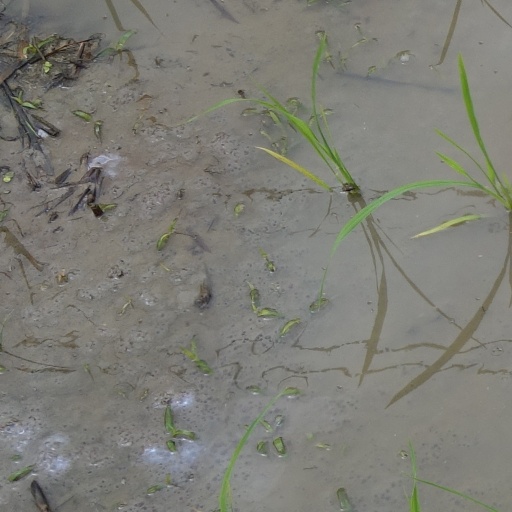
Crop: rice